Epithelioid cell

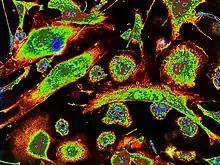
Epithelioid cells (polarized form, nucleus color - green) and macrophages (nucleus color – red) in peritoneal cell culture of mice, stimulated by inactivated "Mycobacterium tuberculosis", on the 10th day of cultivation. The pseudo color image was obtained by color coding of different optical densities in a photo of cells, stained by Azure-Eosine. The shape of cells is determined by their cytoskeleton, and the color characterizes their different cytomorphology.

It is shown that the epithelioid cell cytoskeleton formed by filaments differs significantly from the macrophage cytoskeleton. A large increase in the number of filaments occurs in these cells, where filaments (90 to 100 A) surround the cytocentrum as a distinctive annular bundle often branching into the cytoplasm. Due to such cytoskeleton contiguous epithelioid cells display elaborate cytoplasmic interdigitation. By using the quick=freeze and freeze-substitution methods (prompt freezing, penetrating etching and freeze-substitution) it has been shown that the organizations three-dimensional metastructure cytoskeleton of the epithelioid cells, formed in the focus of granulomatous inflammation, more compatible to cytoskeleton characteristic of typical epithelial cell than to cytoskeleton of active and movable macrophages. It is exhibited that the dense webs of intermediate filaments, bound with cores, mitochondrions and other organelles, are supervised everywhere in cytoplasm of epithelioid cells. Some fascicles of actinic filaments were posed in filopodiums below than membranes of the cells. Exact interdigital tripling of membranes of cells between interfacing epithelioid cells were clearly demonstrated. Interdigital filopodiums were identified. The characteristic indication of epithelioid cells is their aggregation with formation tight interdigital triplings as a fastener "lightning", which, apparently, can have the important for the formation of a dense zone of delimitation of the body from the pathogen during the formation of epithelioid cell granulomas.